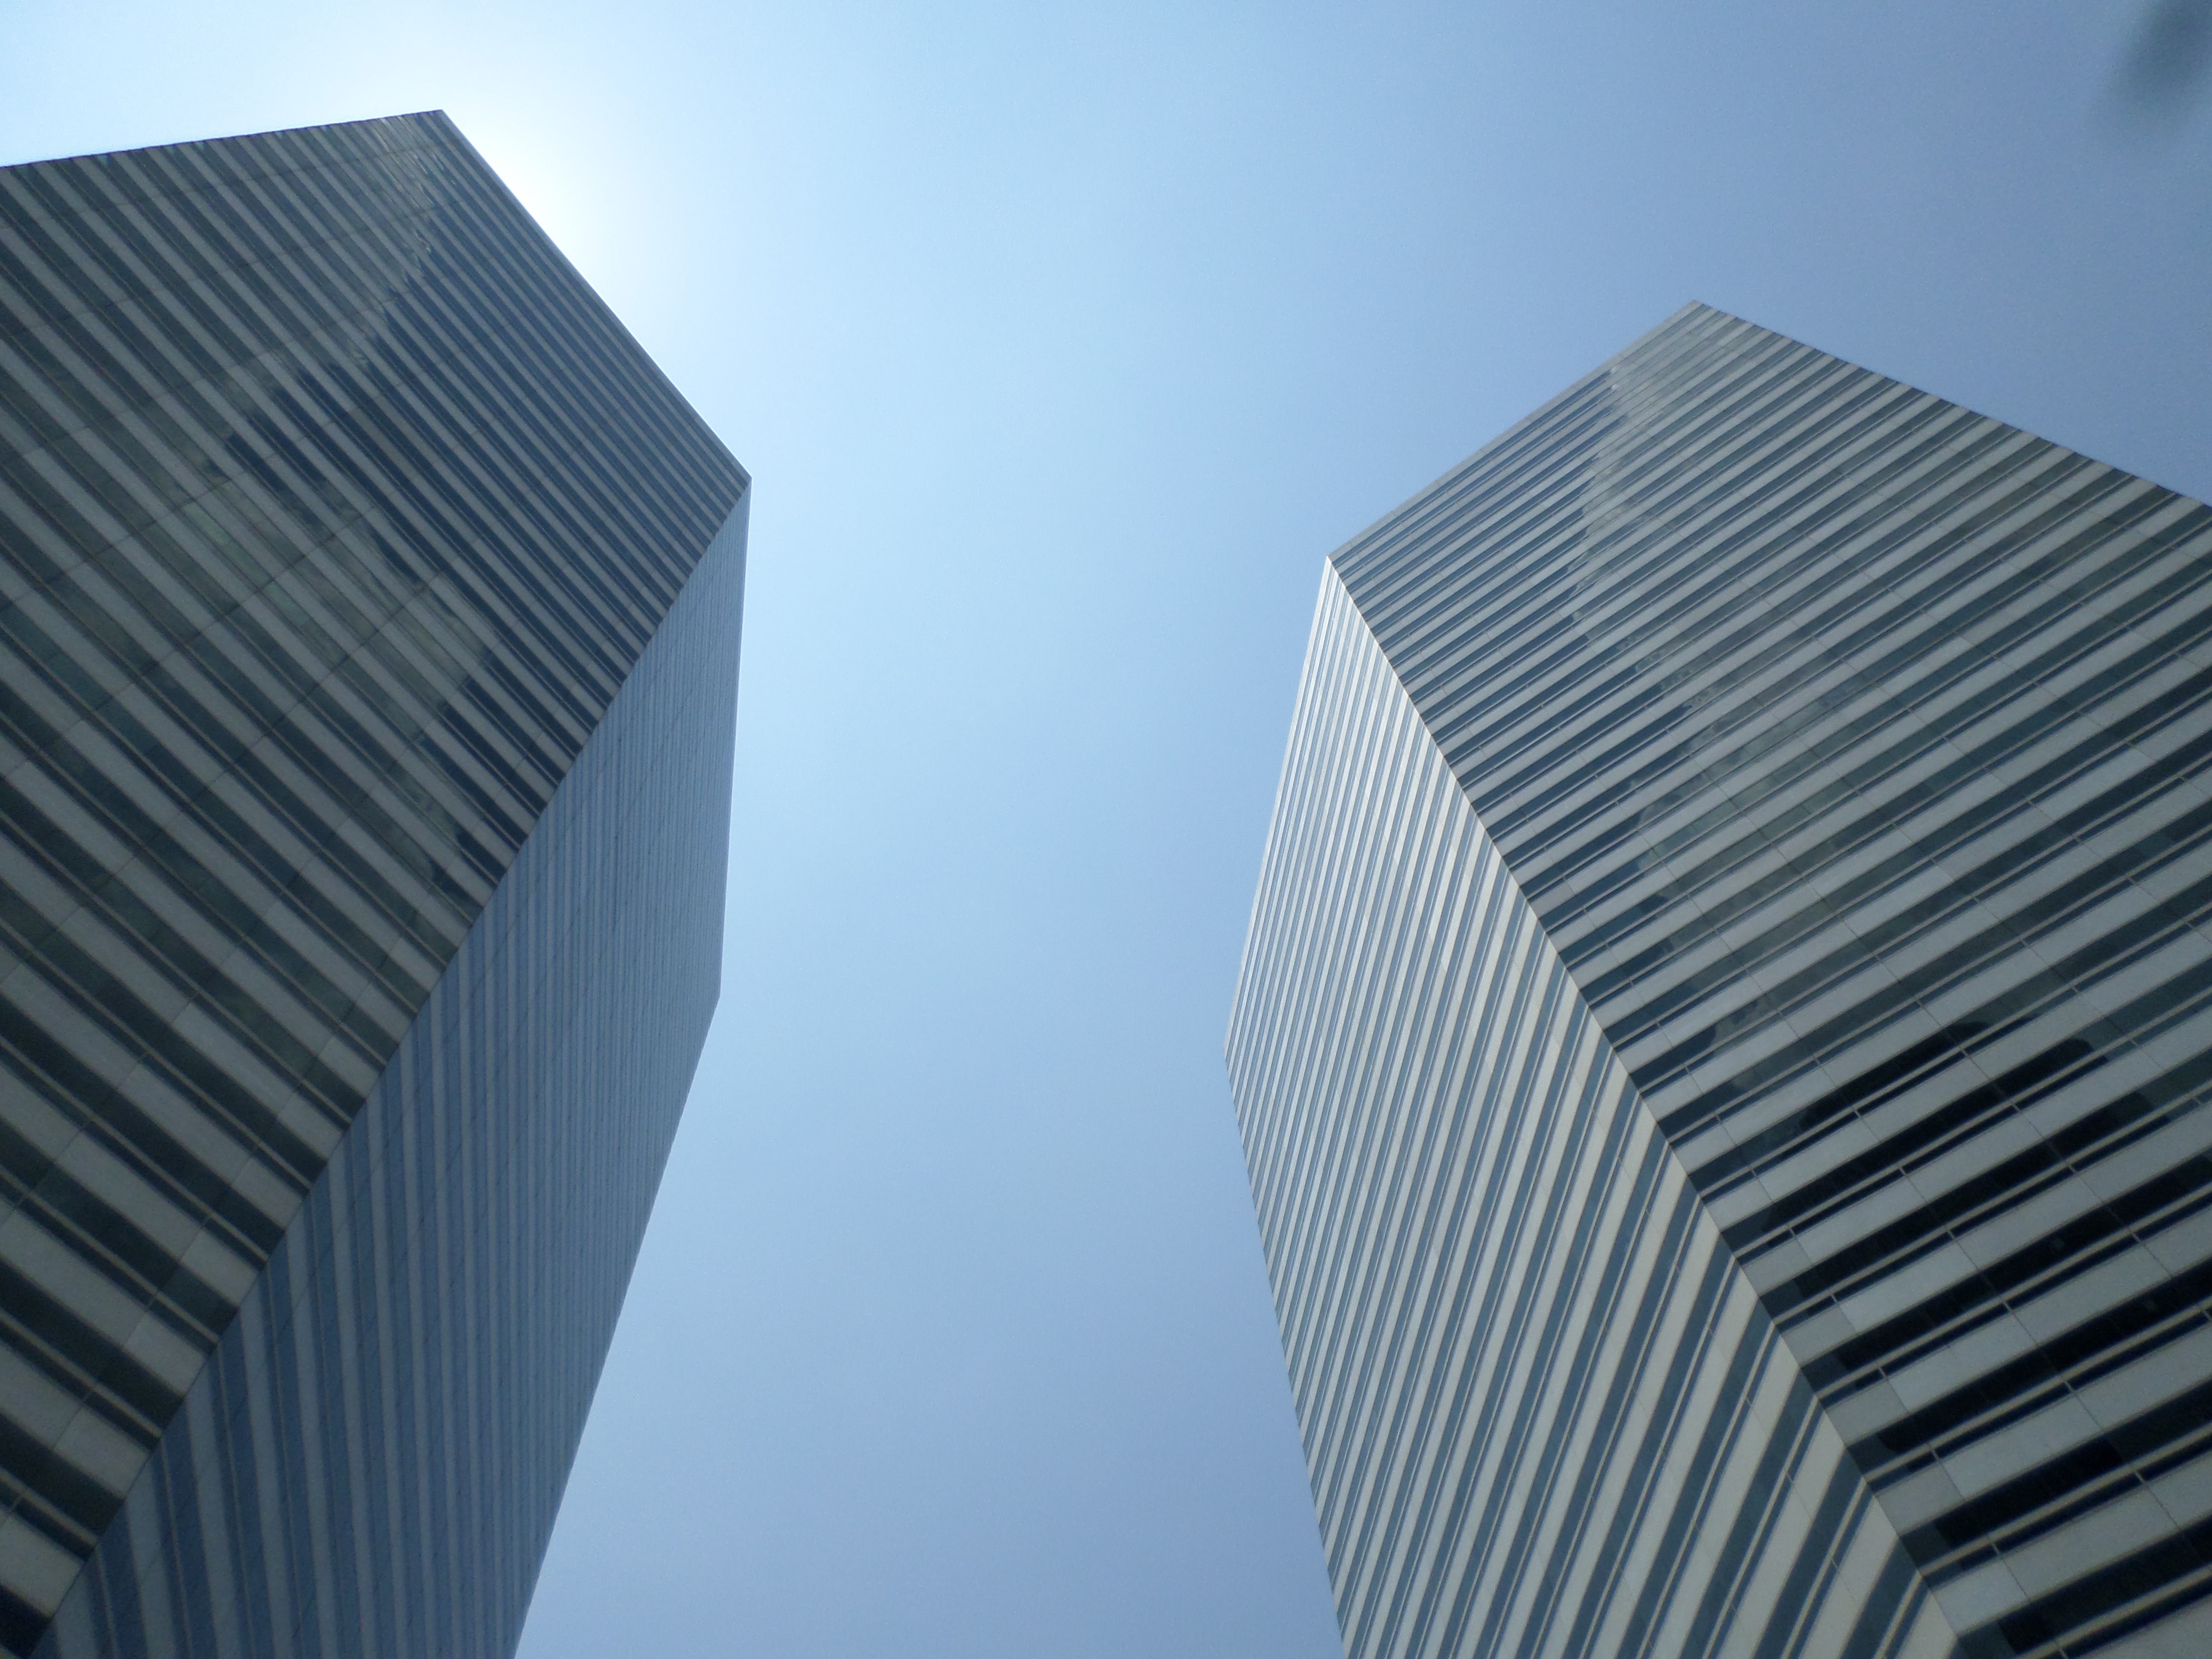
architecture, skyscraper, line, facade, tower block, symmetry, shape, daylighting